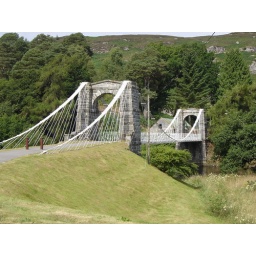
The Aberchalder Bridge over the river Oich was constructed in 1854. The bridge was restored for pedestrian use in the 1990's.